2011 South Asian Winter Games

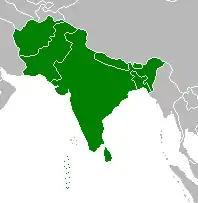
Participating nations.

Four winter sports events were included in the 2011 South Asian Winter Games. Alpine skiing consisted of slalom, giant slalom and Super G with both men's and women's events. Cross-country skiing consisted of three events for men – 10 km, 15 km and a 4x10km relay, while the women's event consisted of a 3 km, 5 km and a 10 km. Snowboarding had a slalom and giant slalom with events for both men and women. Skating events included short track speed skating for men and women.